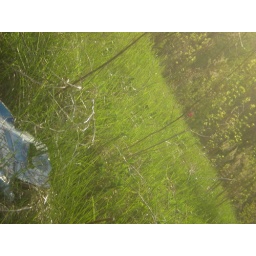
A lone flower on a otherwise pretty dirty hill in Oakwood Cemetery, Syracuse, NY